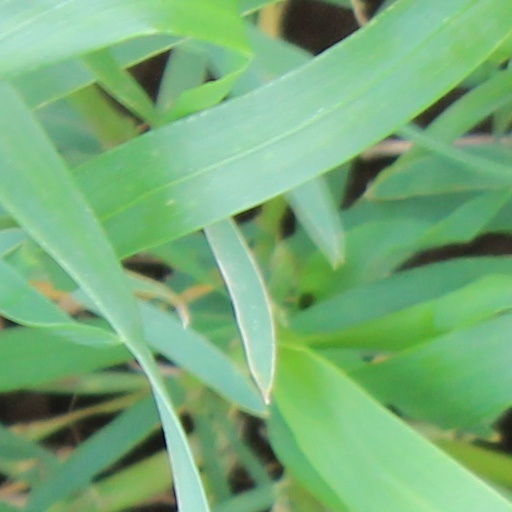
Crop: wheat